Herodes Falsk

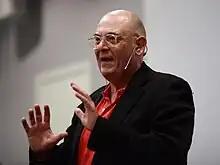
Herodes Falsk in performance, 2011

Kim Bård Hansen (born 9 July 1954), better known by his stage name Herodes Falsk, is a Norwegian comedian, actor, author, and songwriter. Falsk is probably best known for his work with the musical comedy trio Prima Vera alongside Jahn Teigen and Tom Mathisen, and for his longtime collaboration with Mathisen after Prima Vera's breakup in 1984. He is also often credited as Norway's first stand-up comedian.